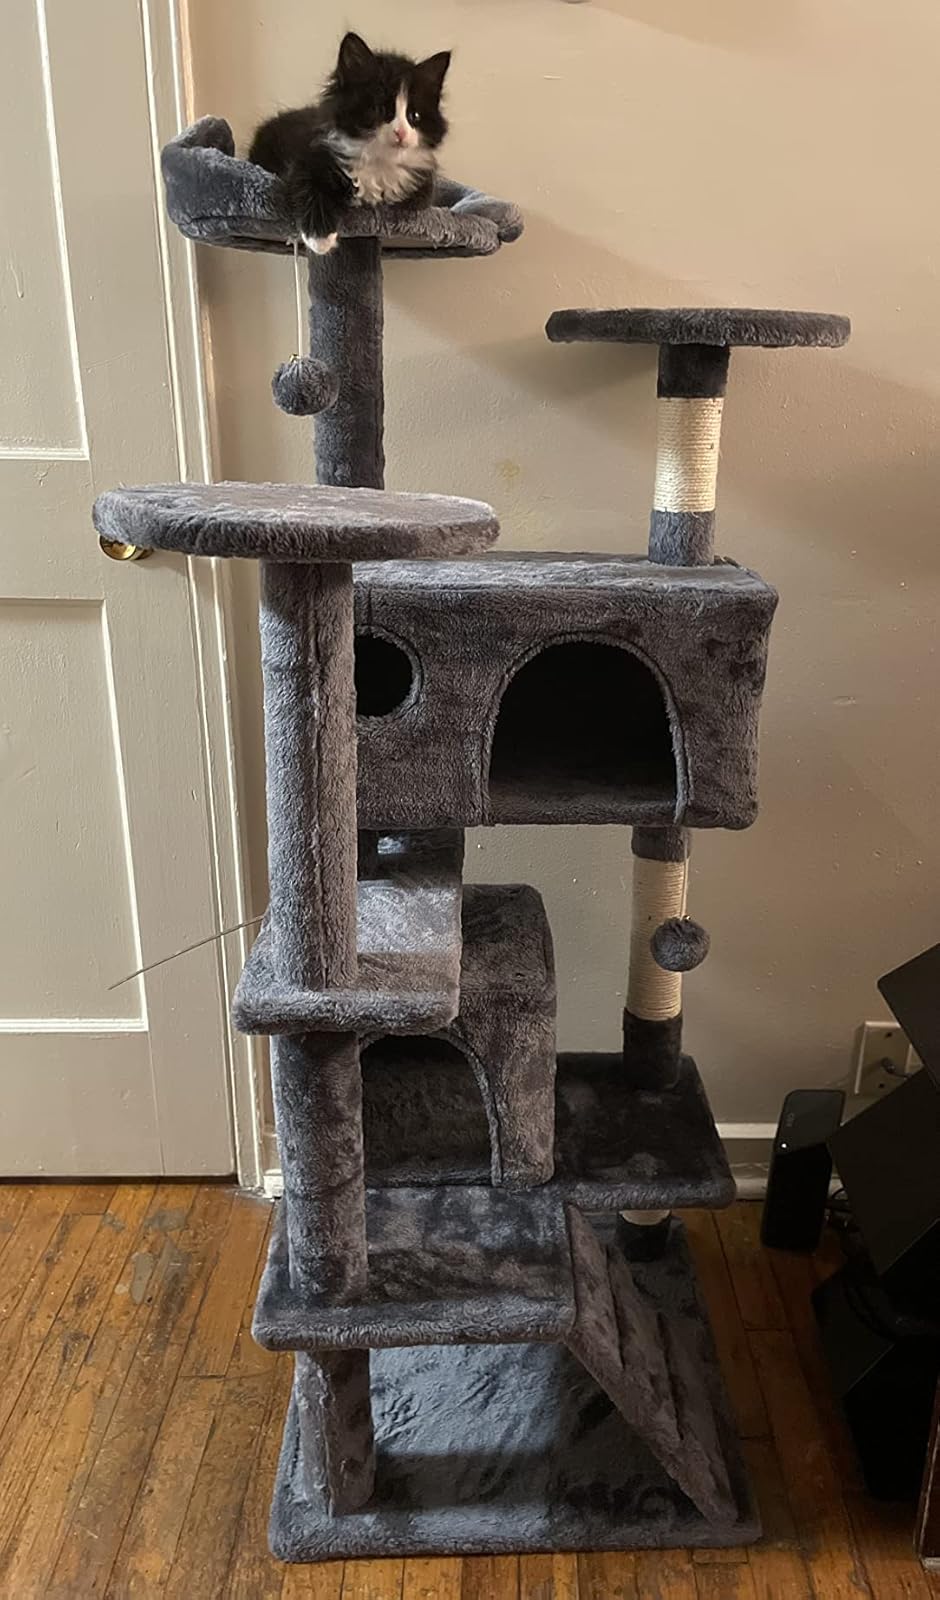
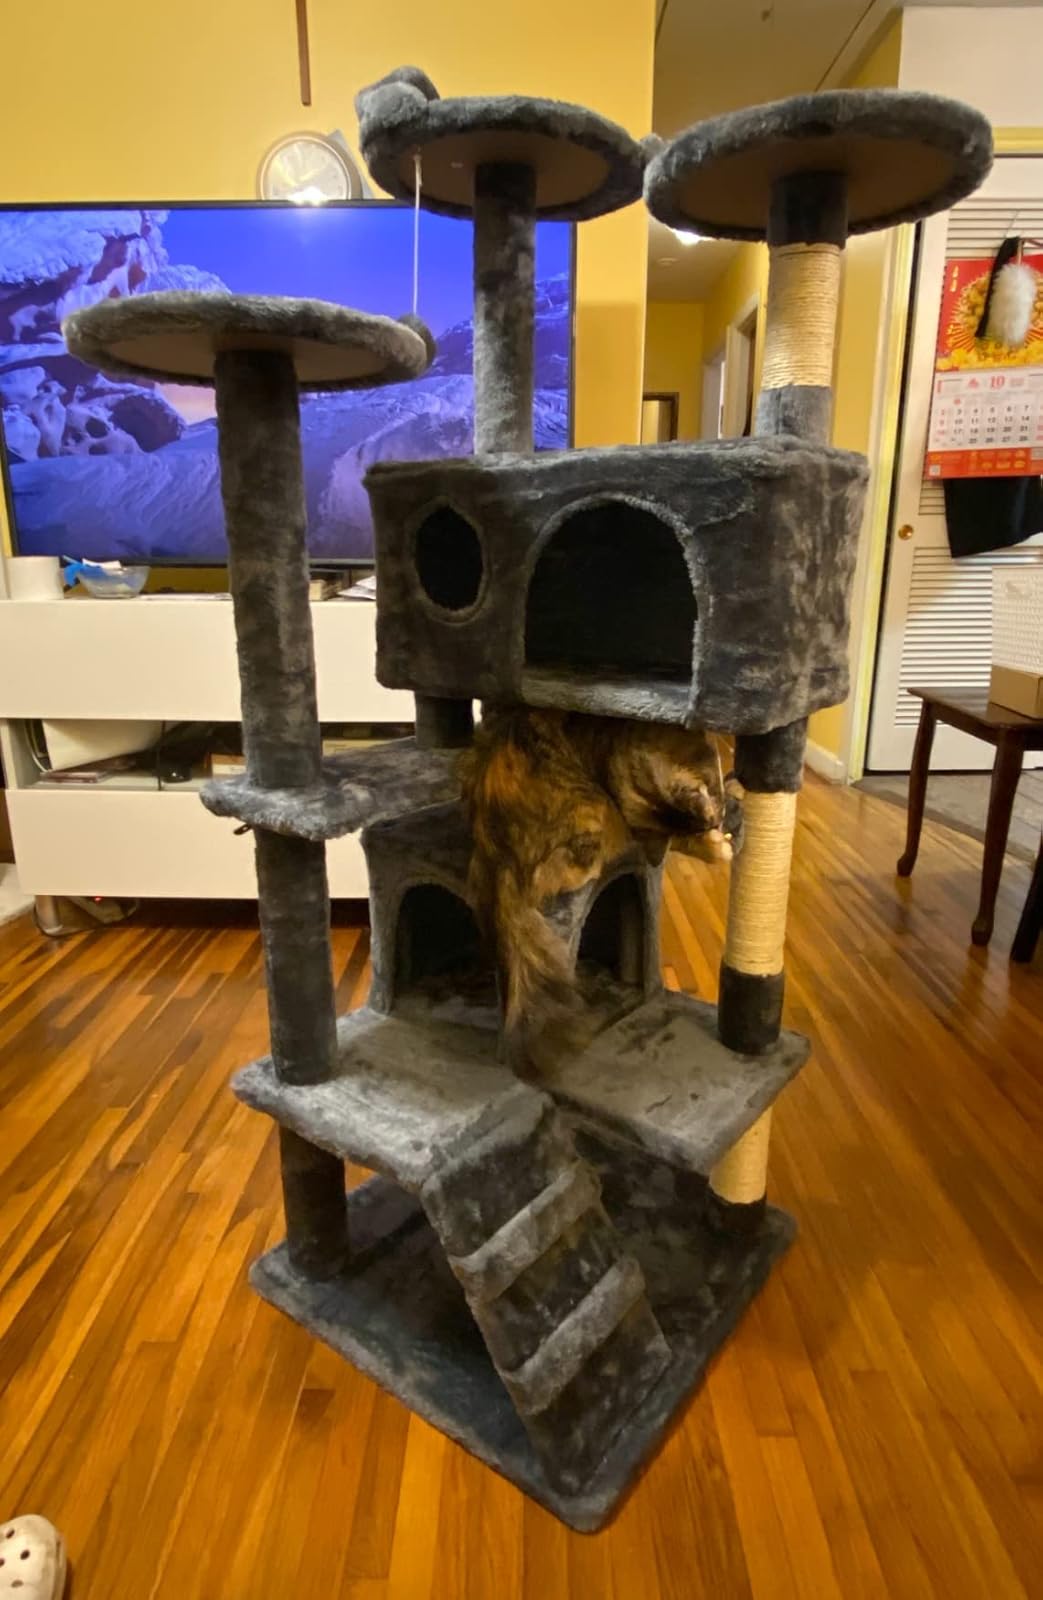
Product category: items_cat tree
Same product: yes